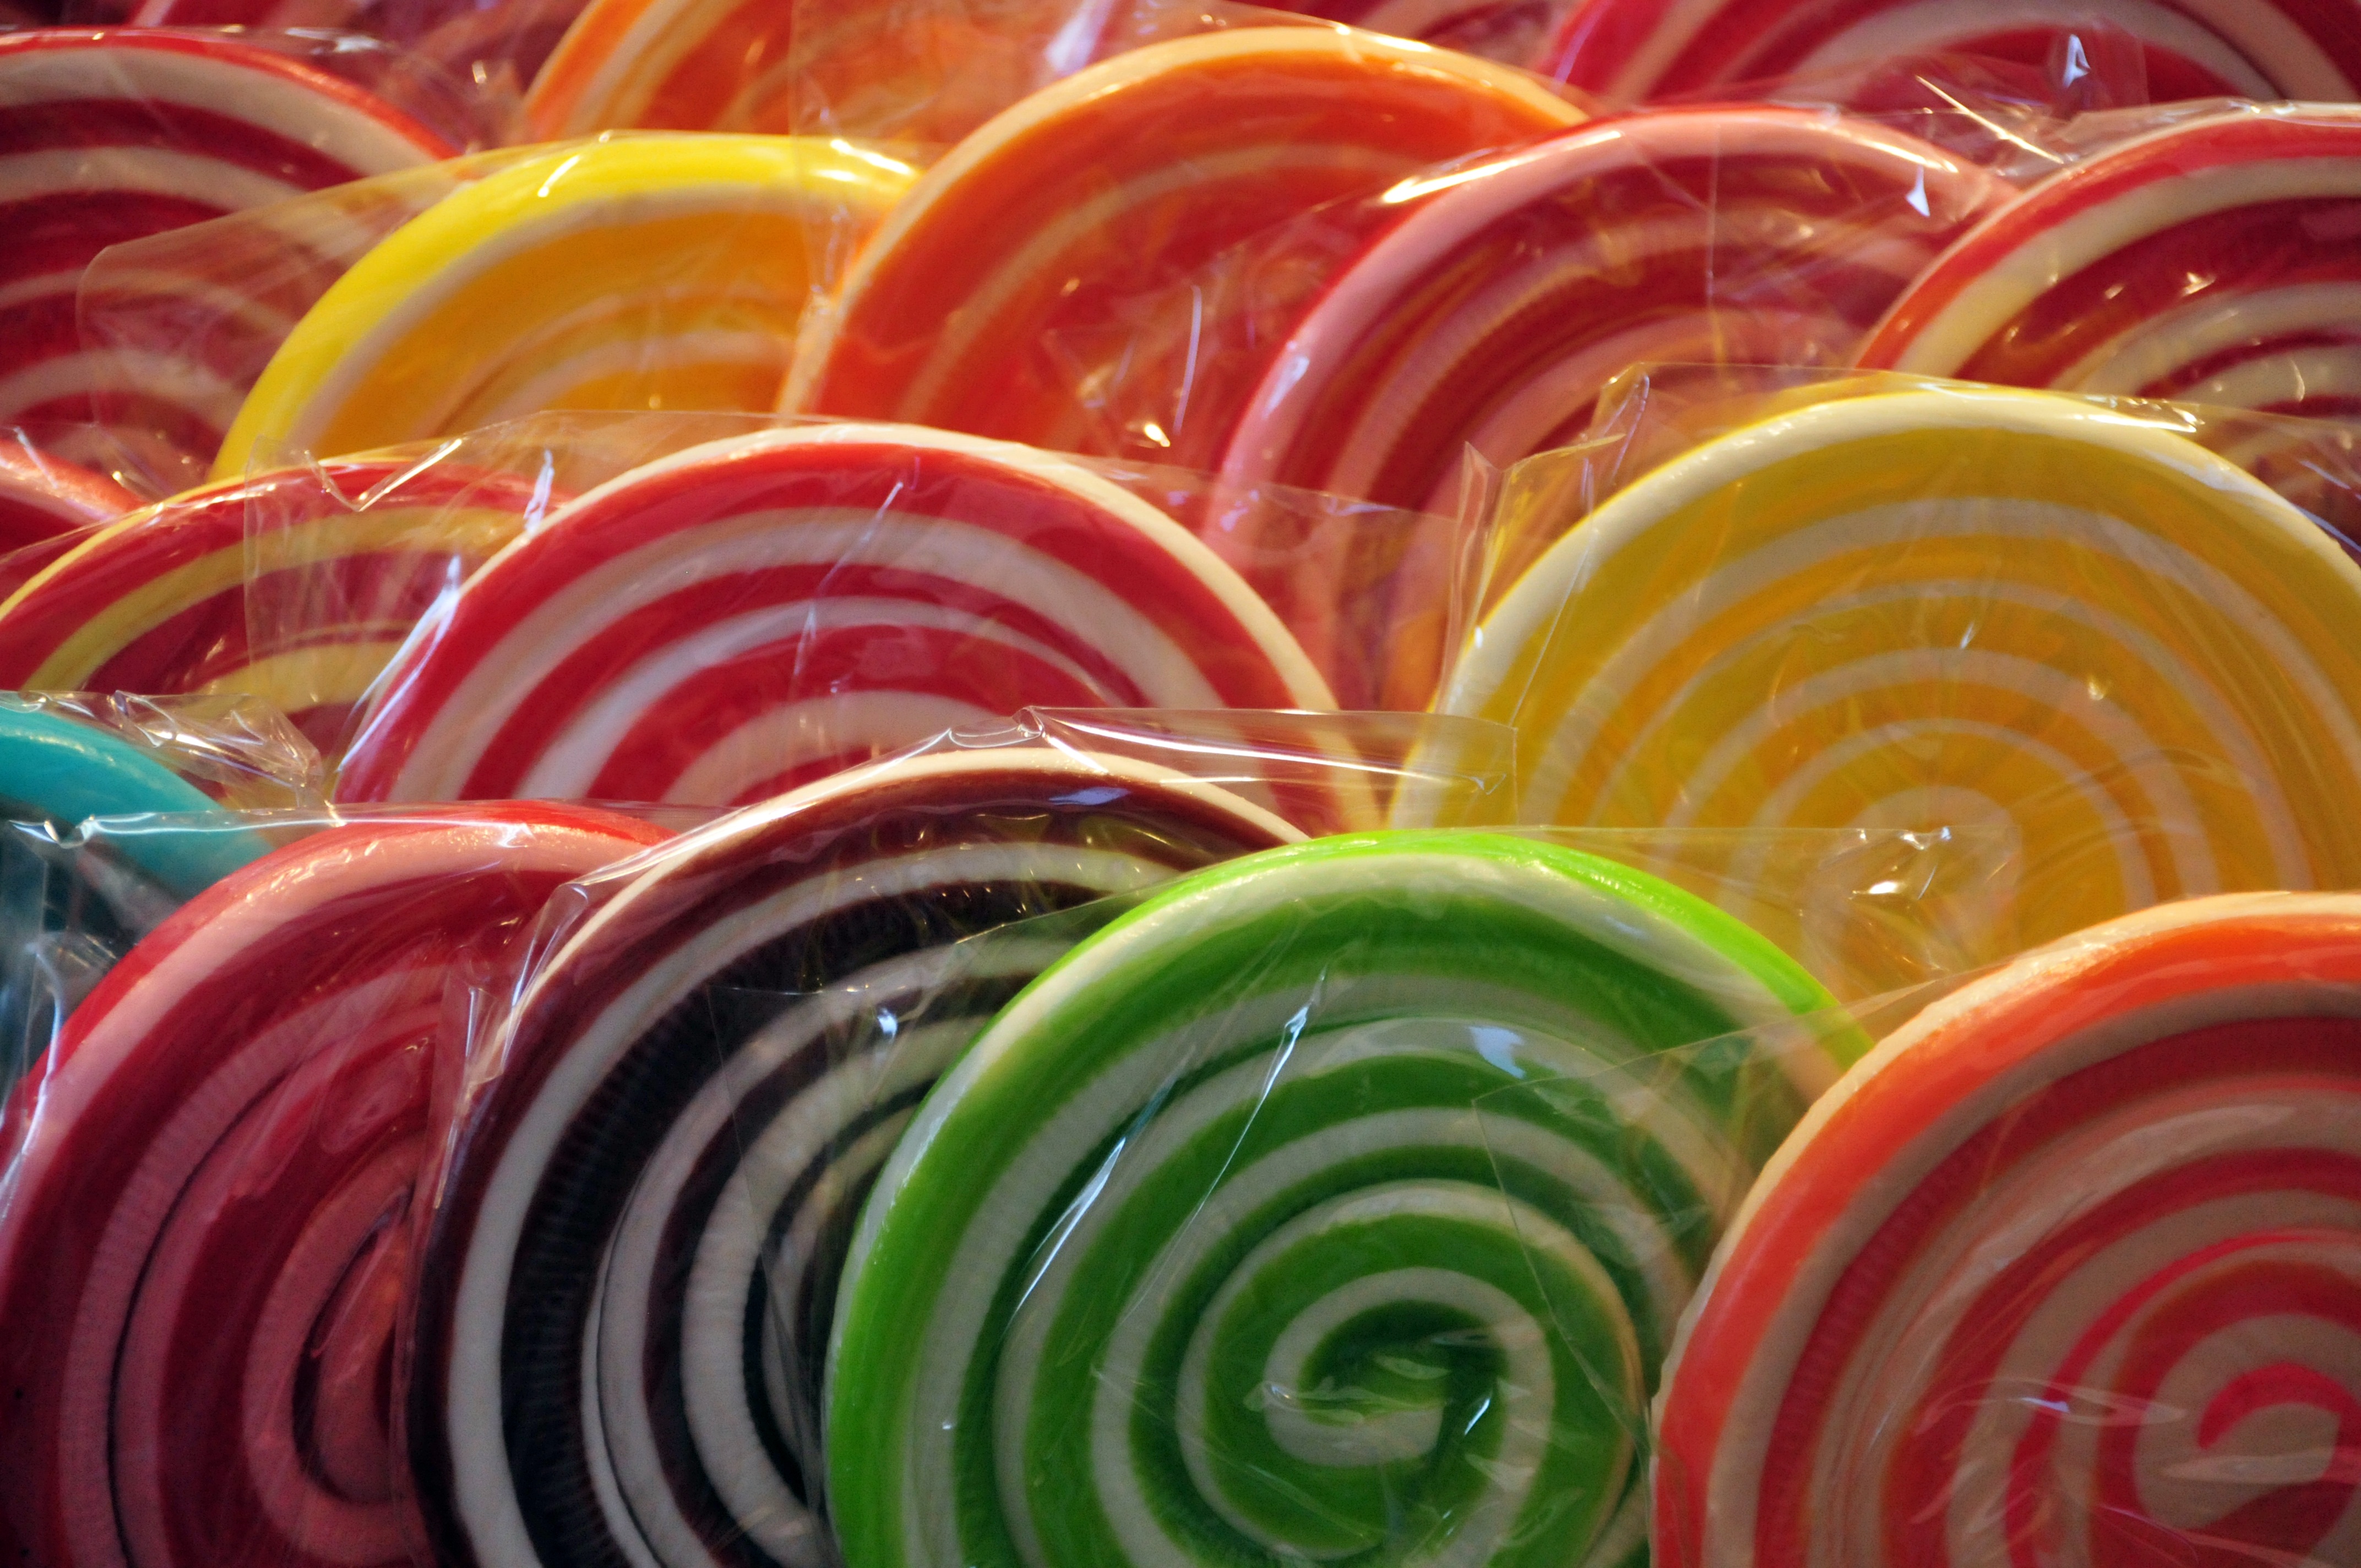
flower, food, red, produce, color, dessert, lollipop, colors, sugar, candy, sweetness, confectionery, lollipops, candies